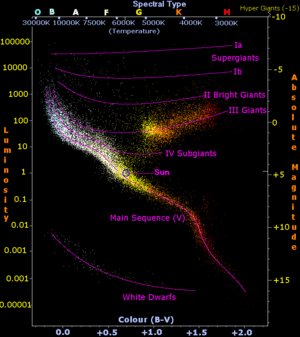
Stjerne / Hovedserien
Et eksempel på et Hertzsprung-Russell diagram for en mængde af stjerner der omfatter Solen (i midten af billedet). (See "Klassifikation" herunder.)
En stjerne er en glødende kugle af plasma, der er i dynamisk balance, idet den holdes sammen af tyngdekraften og udspilet af strålingstrykket fra dens indre fusionsprocesser. Den nærmeste stjerne i forhold til Jorden er Solen, der er kilden til det meste af den energi der er til rådighed på Jorden. Andre stjerner er synlige på himlen, når de ikke overstråles af Solens lys. En stjerne skinner, fordi fusion i dens kerne frigør energi der transporteres gennem stjernens indre og derefter stråler ud i rummet fra stjernens overflade i form af elektromagnetiske bølger. Desuden vil der være en såkaldt solvind, der er en strøm af ladede partikler som føres væk fra stjernen af strålingstrykket. En del af den udsendte elektromagnetiske stråling ligger i det synlige område. Næsten alle grundstoffer tungere end hydrogen og helium er skabt i det indre af stjerner.